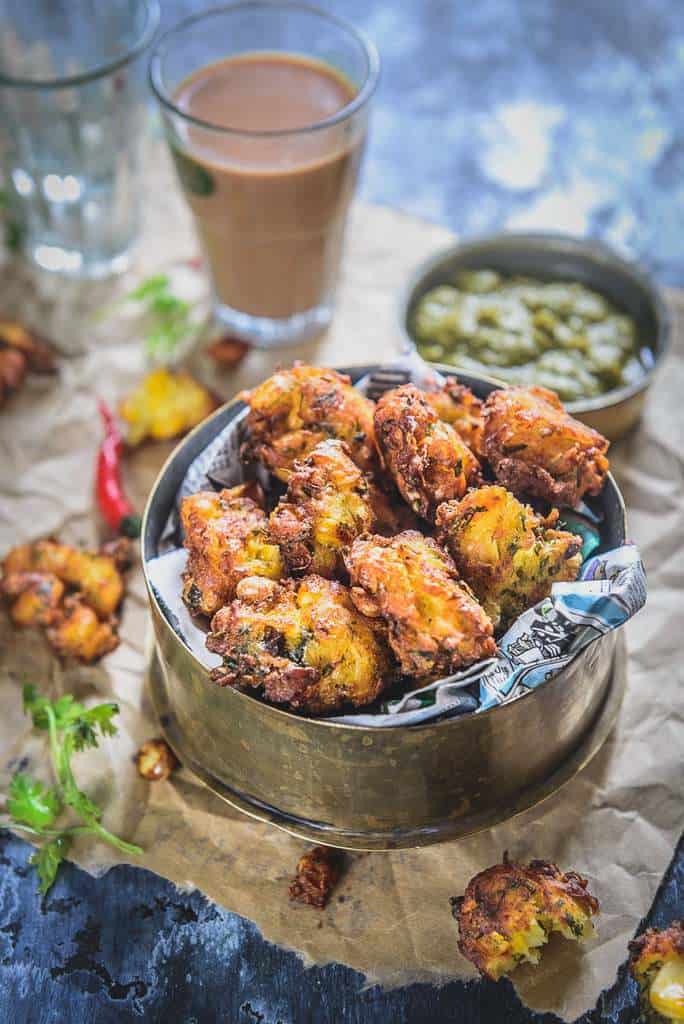
Dish: pakode